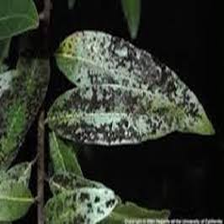
Label: sooty_mold